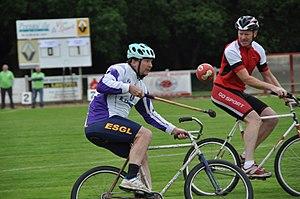
Match du championnat de France 2013 E.S. Gervais-Lilas / V.C. Frileuse-Sanvic.
Le polo-vélo ou polo à bicyclette, est une variante du polo à cheval se pratiquant à bicyclette avec un maillet pour diriger une balle vers les buts adverses sur un terrain en herbe de la taille d'un terrain de football ou de rugby. Il a été inventé en Irlande en 1891 par Richard J. Mecredy, ancien cycliste recordman du monde de l'heure sur piste derrière entraîneur et alors journaliste sur l'automobile et le cyclisme.